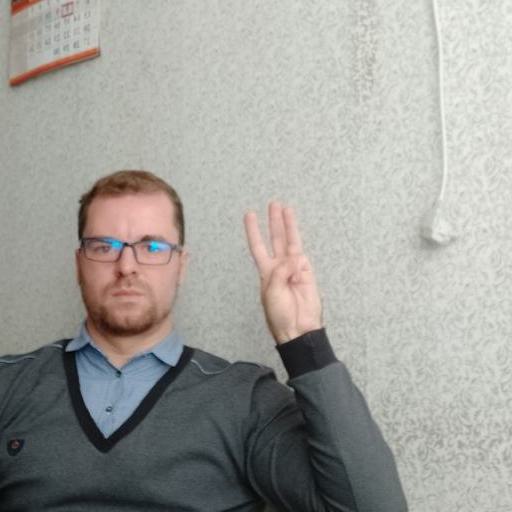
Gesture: three